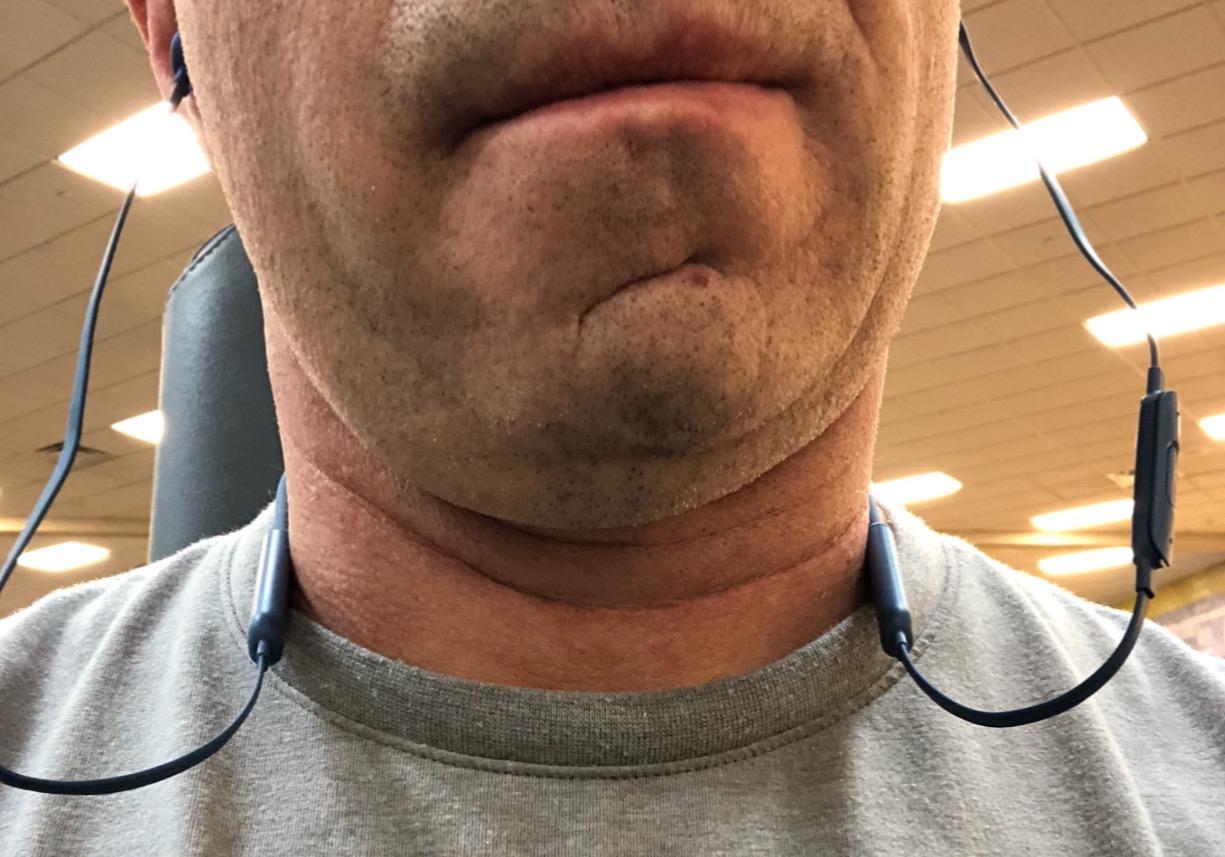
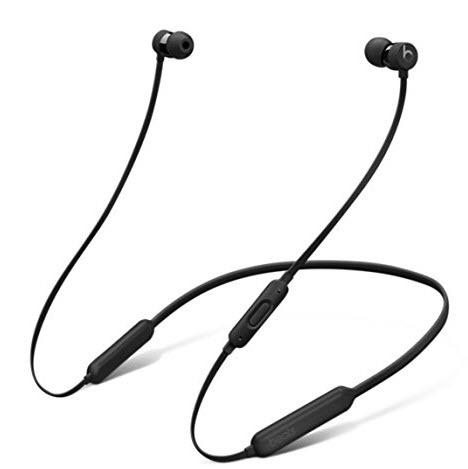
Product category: headphones
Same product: yes